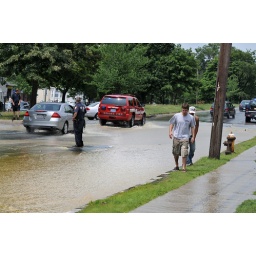
A huge water pipe burst flooded the highway near my house. No water in the house.